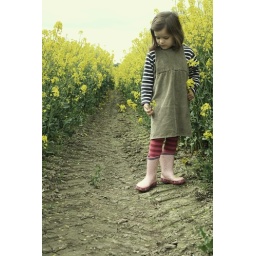
Miss Maisy in the field of yellow